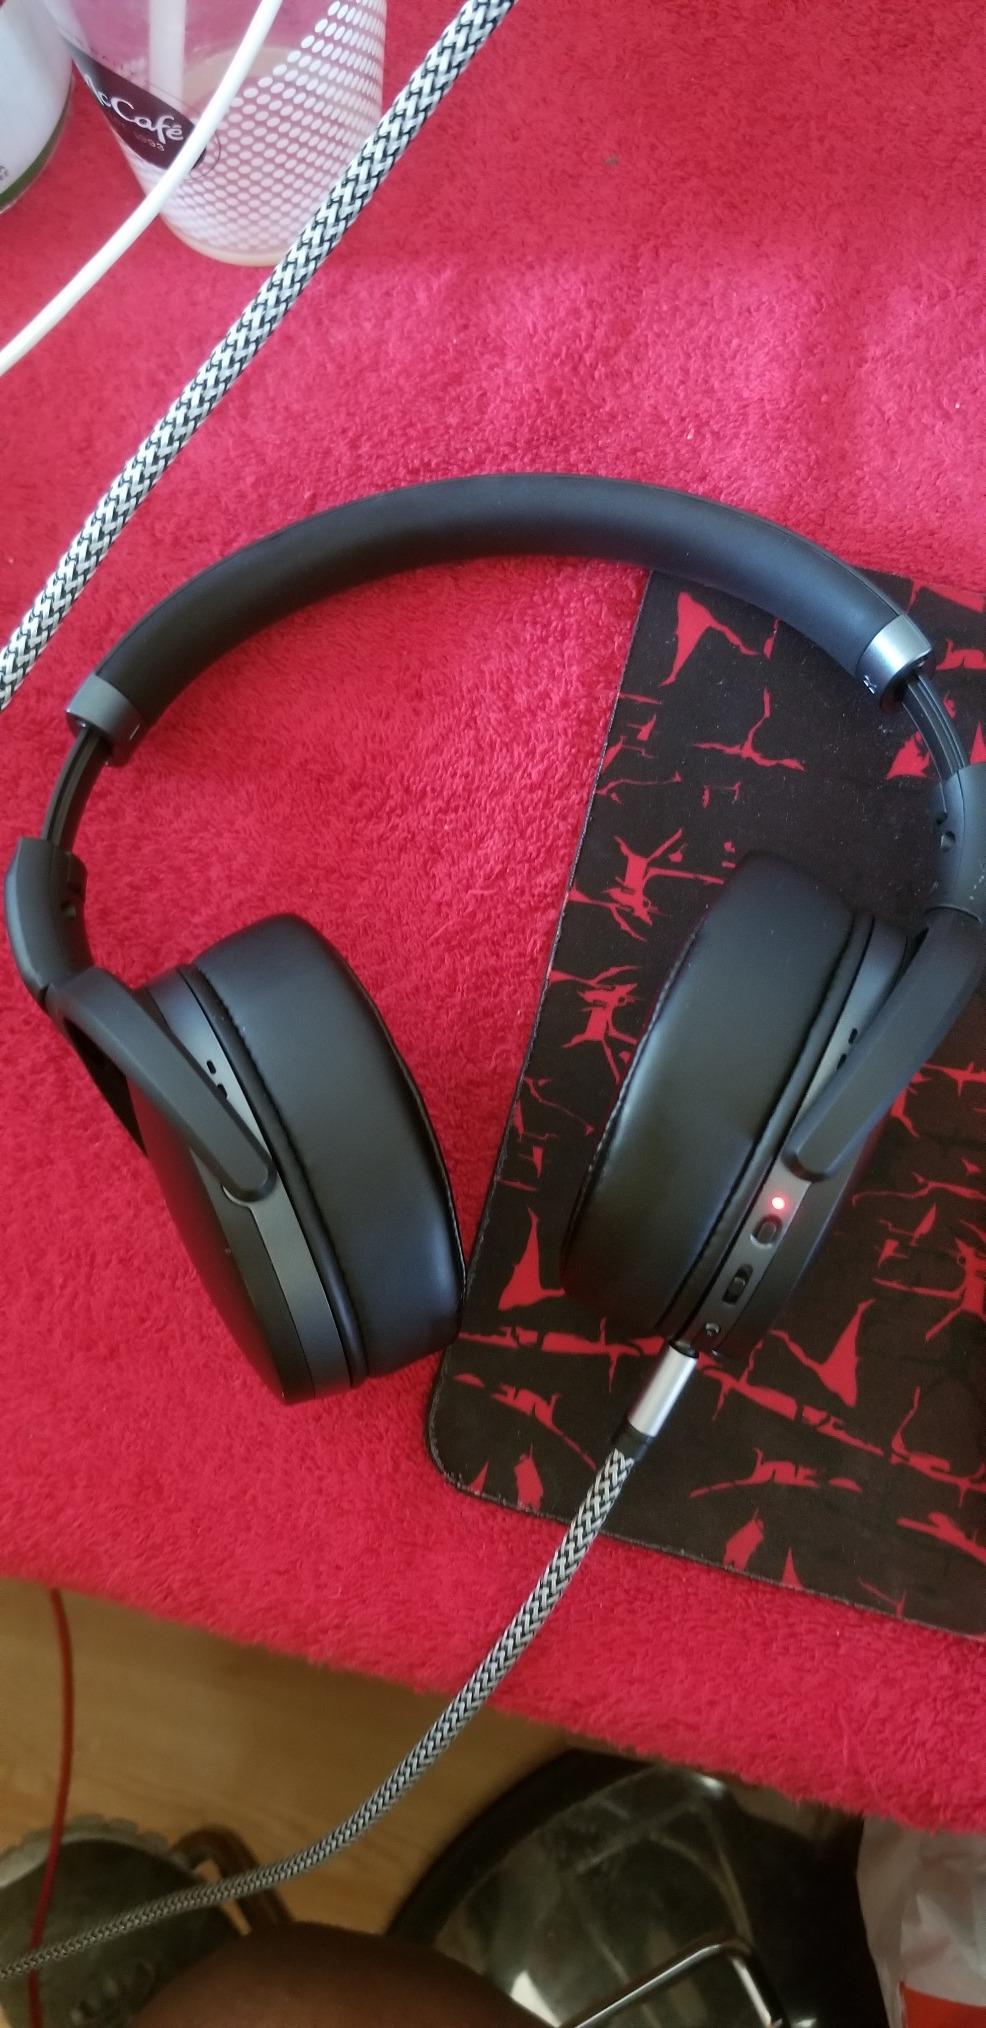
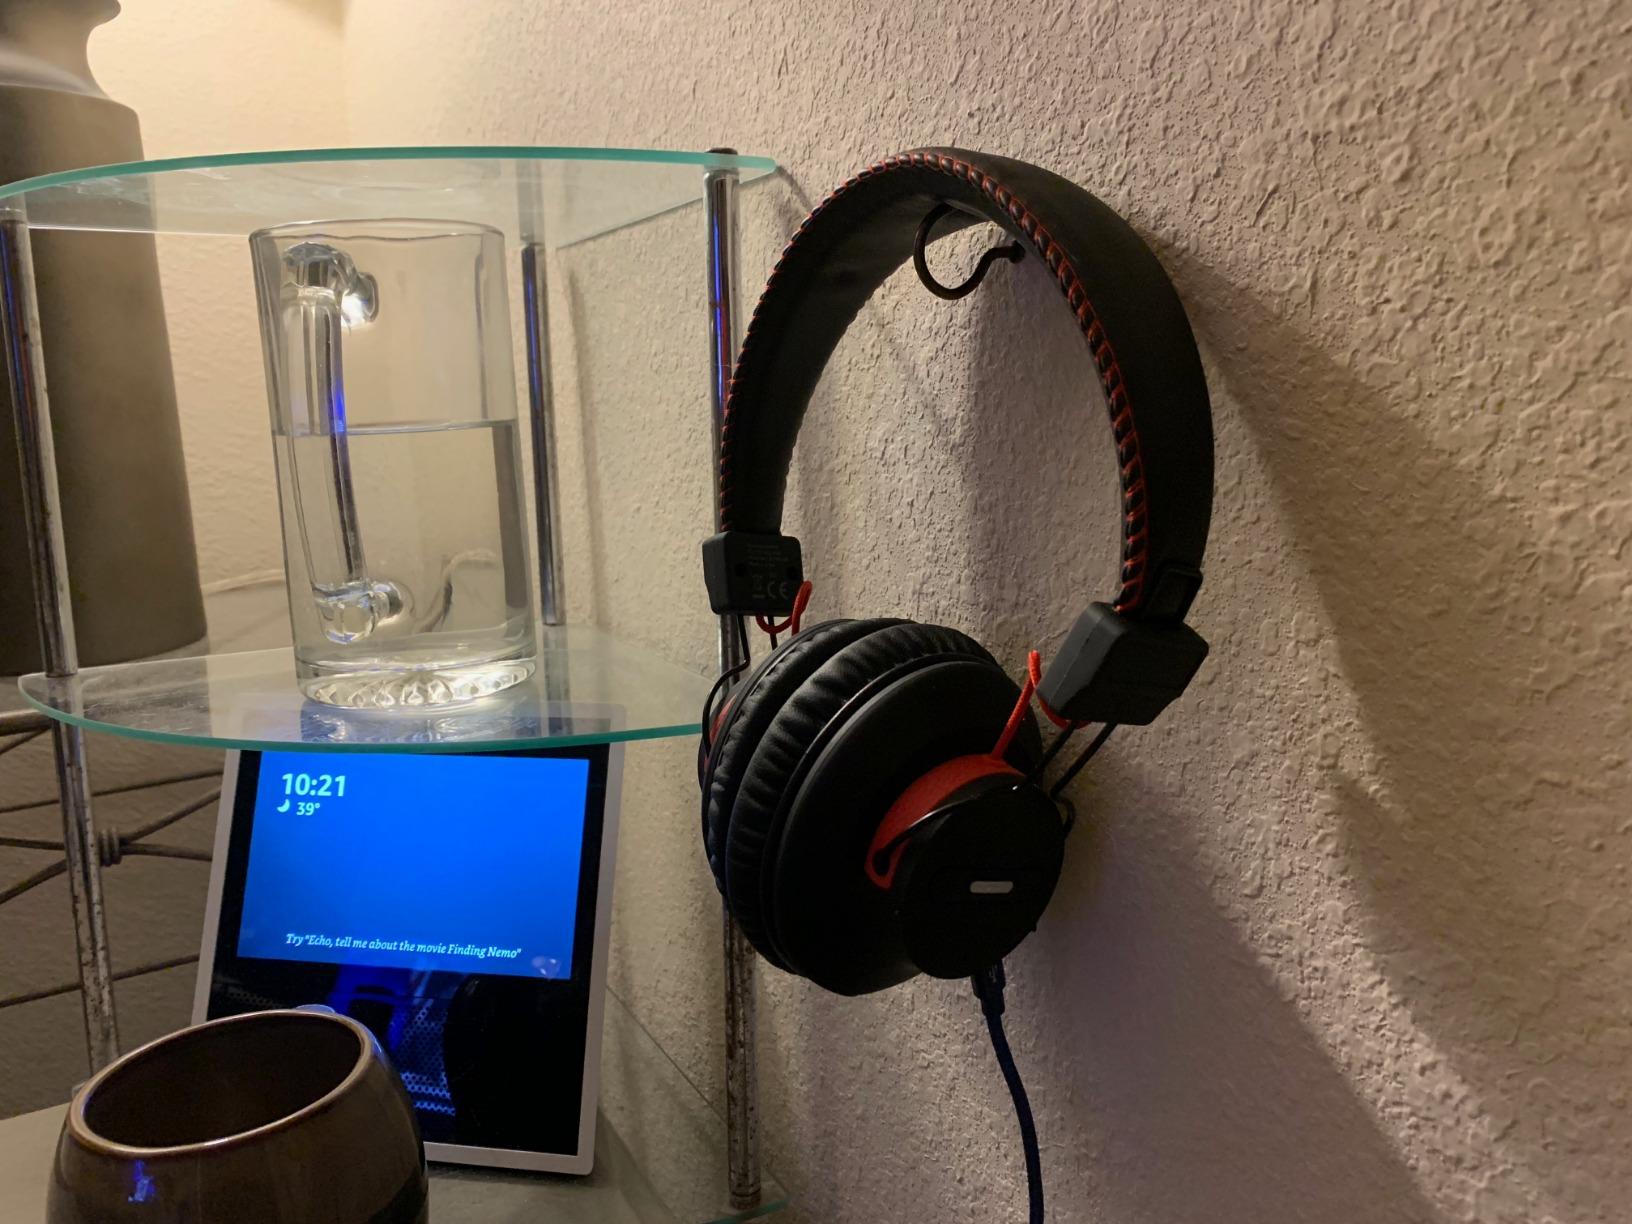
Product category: headphones
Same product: no